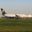
Label: airplane